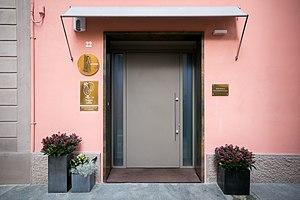
L'Osteria Francescana est un restaurant gastronomique situé à Modène. Il est tenu par le chef Massimo Bottura.
Massimo Bottura est un cuisinier italien né le 30 septembre 1962 à Modène. Il est le chef triplement étoilé au guide Michelin du restaurant L'Osteria Francescana à Modène, deux fois élu meilleur restaurant du monde au World's 50 Best Restaurants en 2016 et 2018.